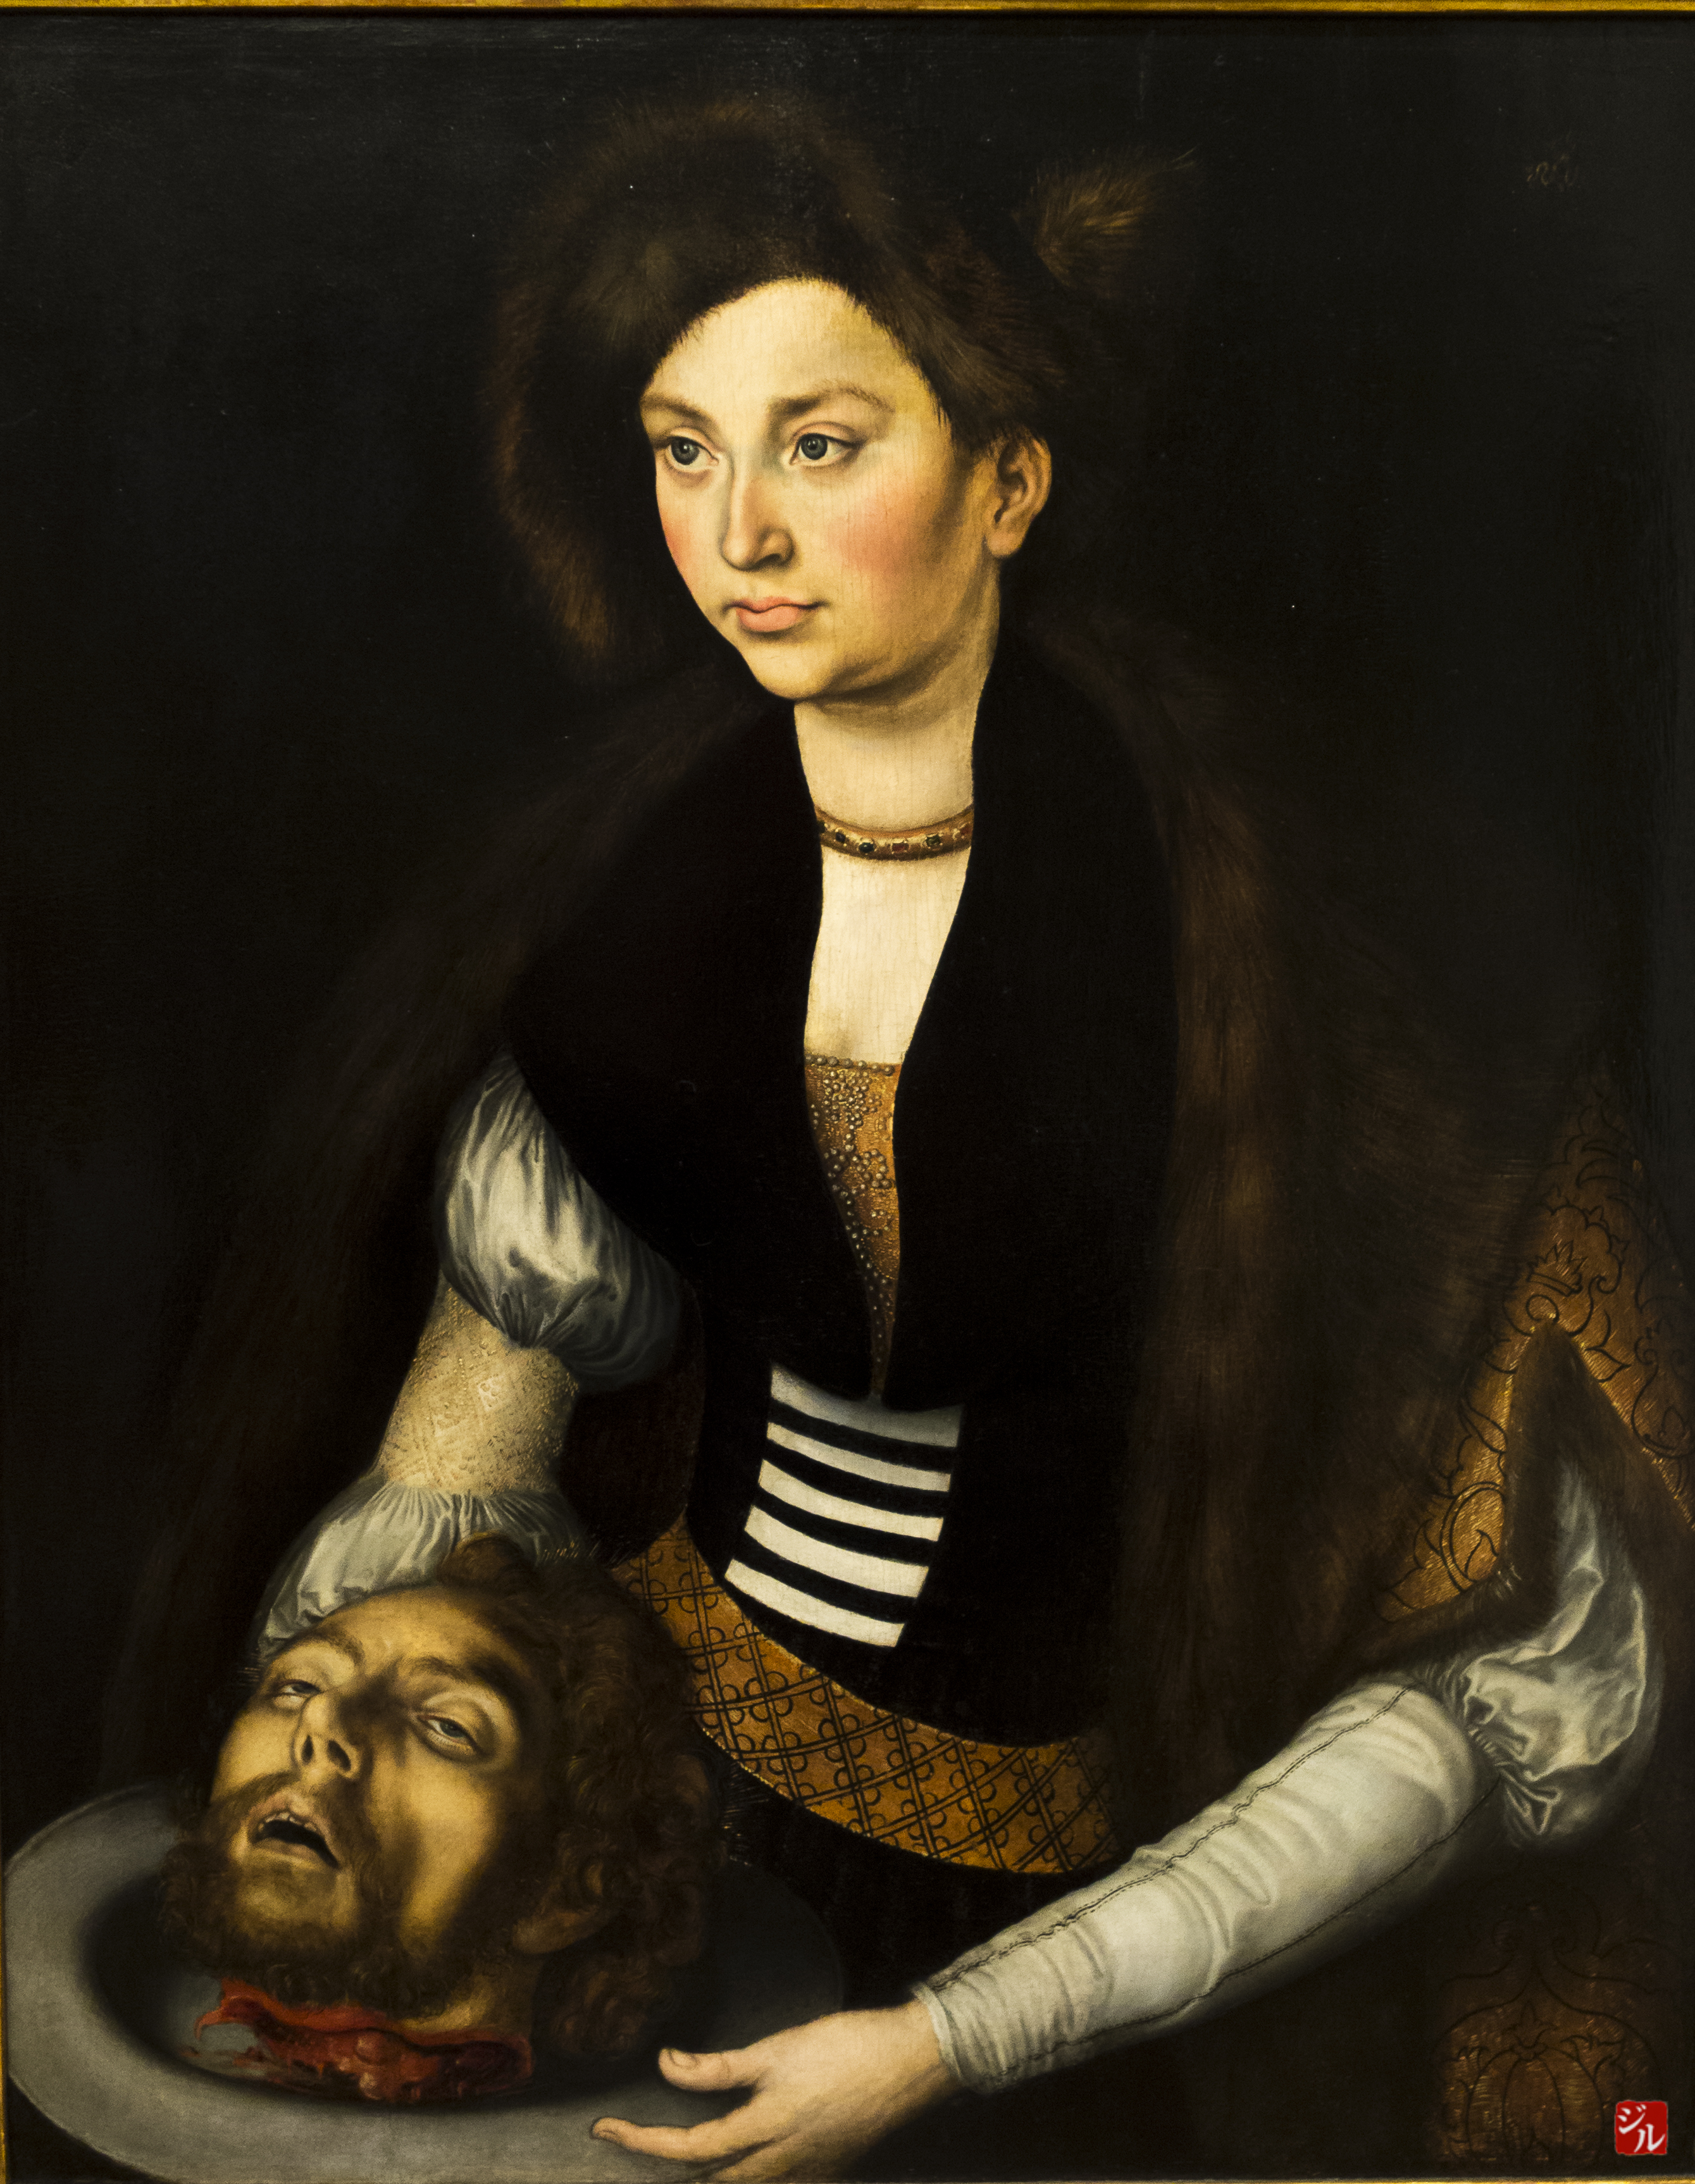
portrait, darkness, illustration, mythology, album cover